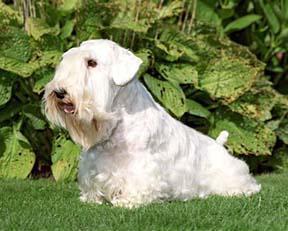
Sealyham_terrier